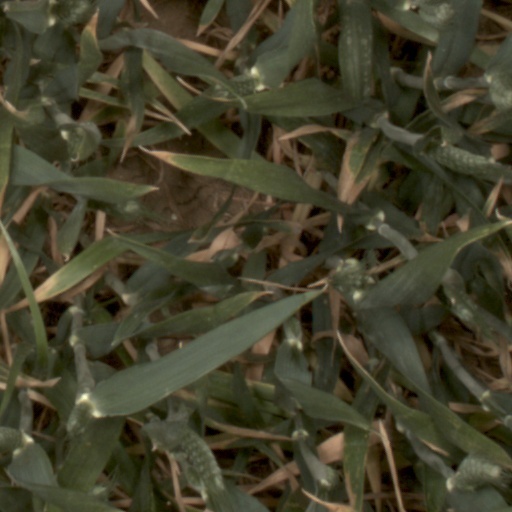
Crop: wheat